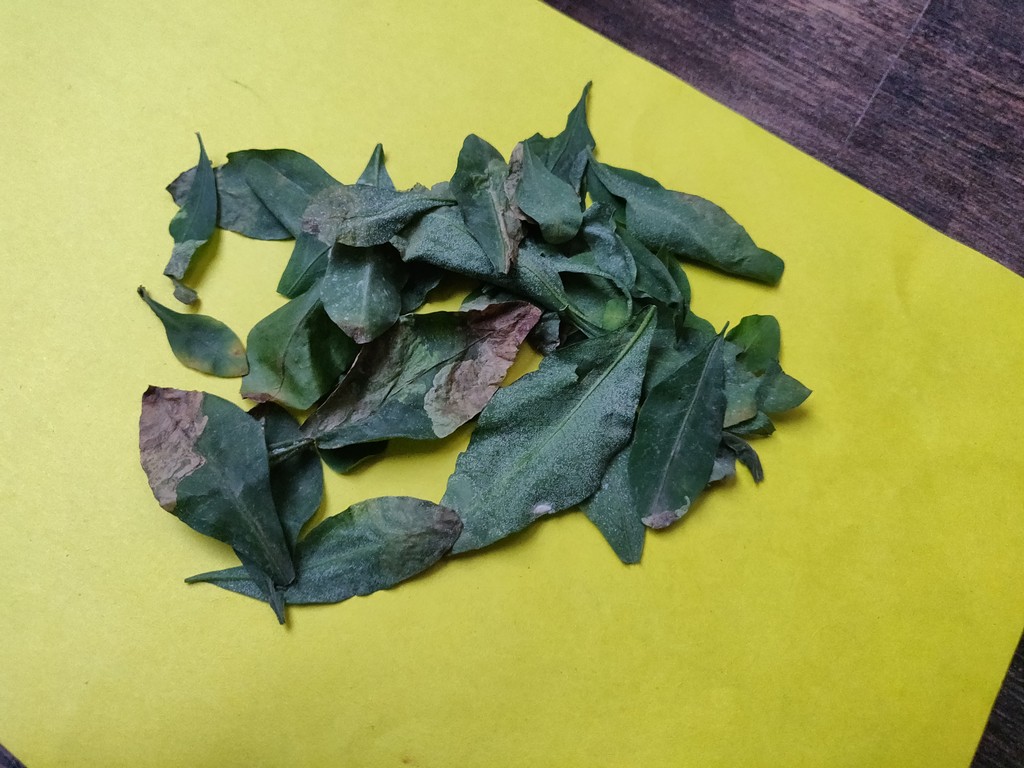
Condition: Unhealthy
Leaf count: multiple
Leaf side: unknown